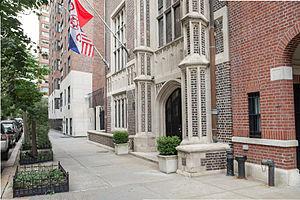
The Explorers Club est une société américaine de géographie fondée en 1904.